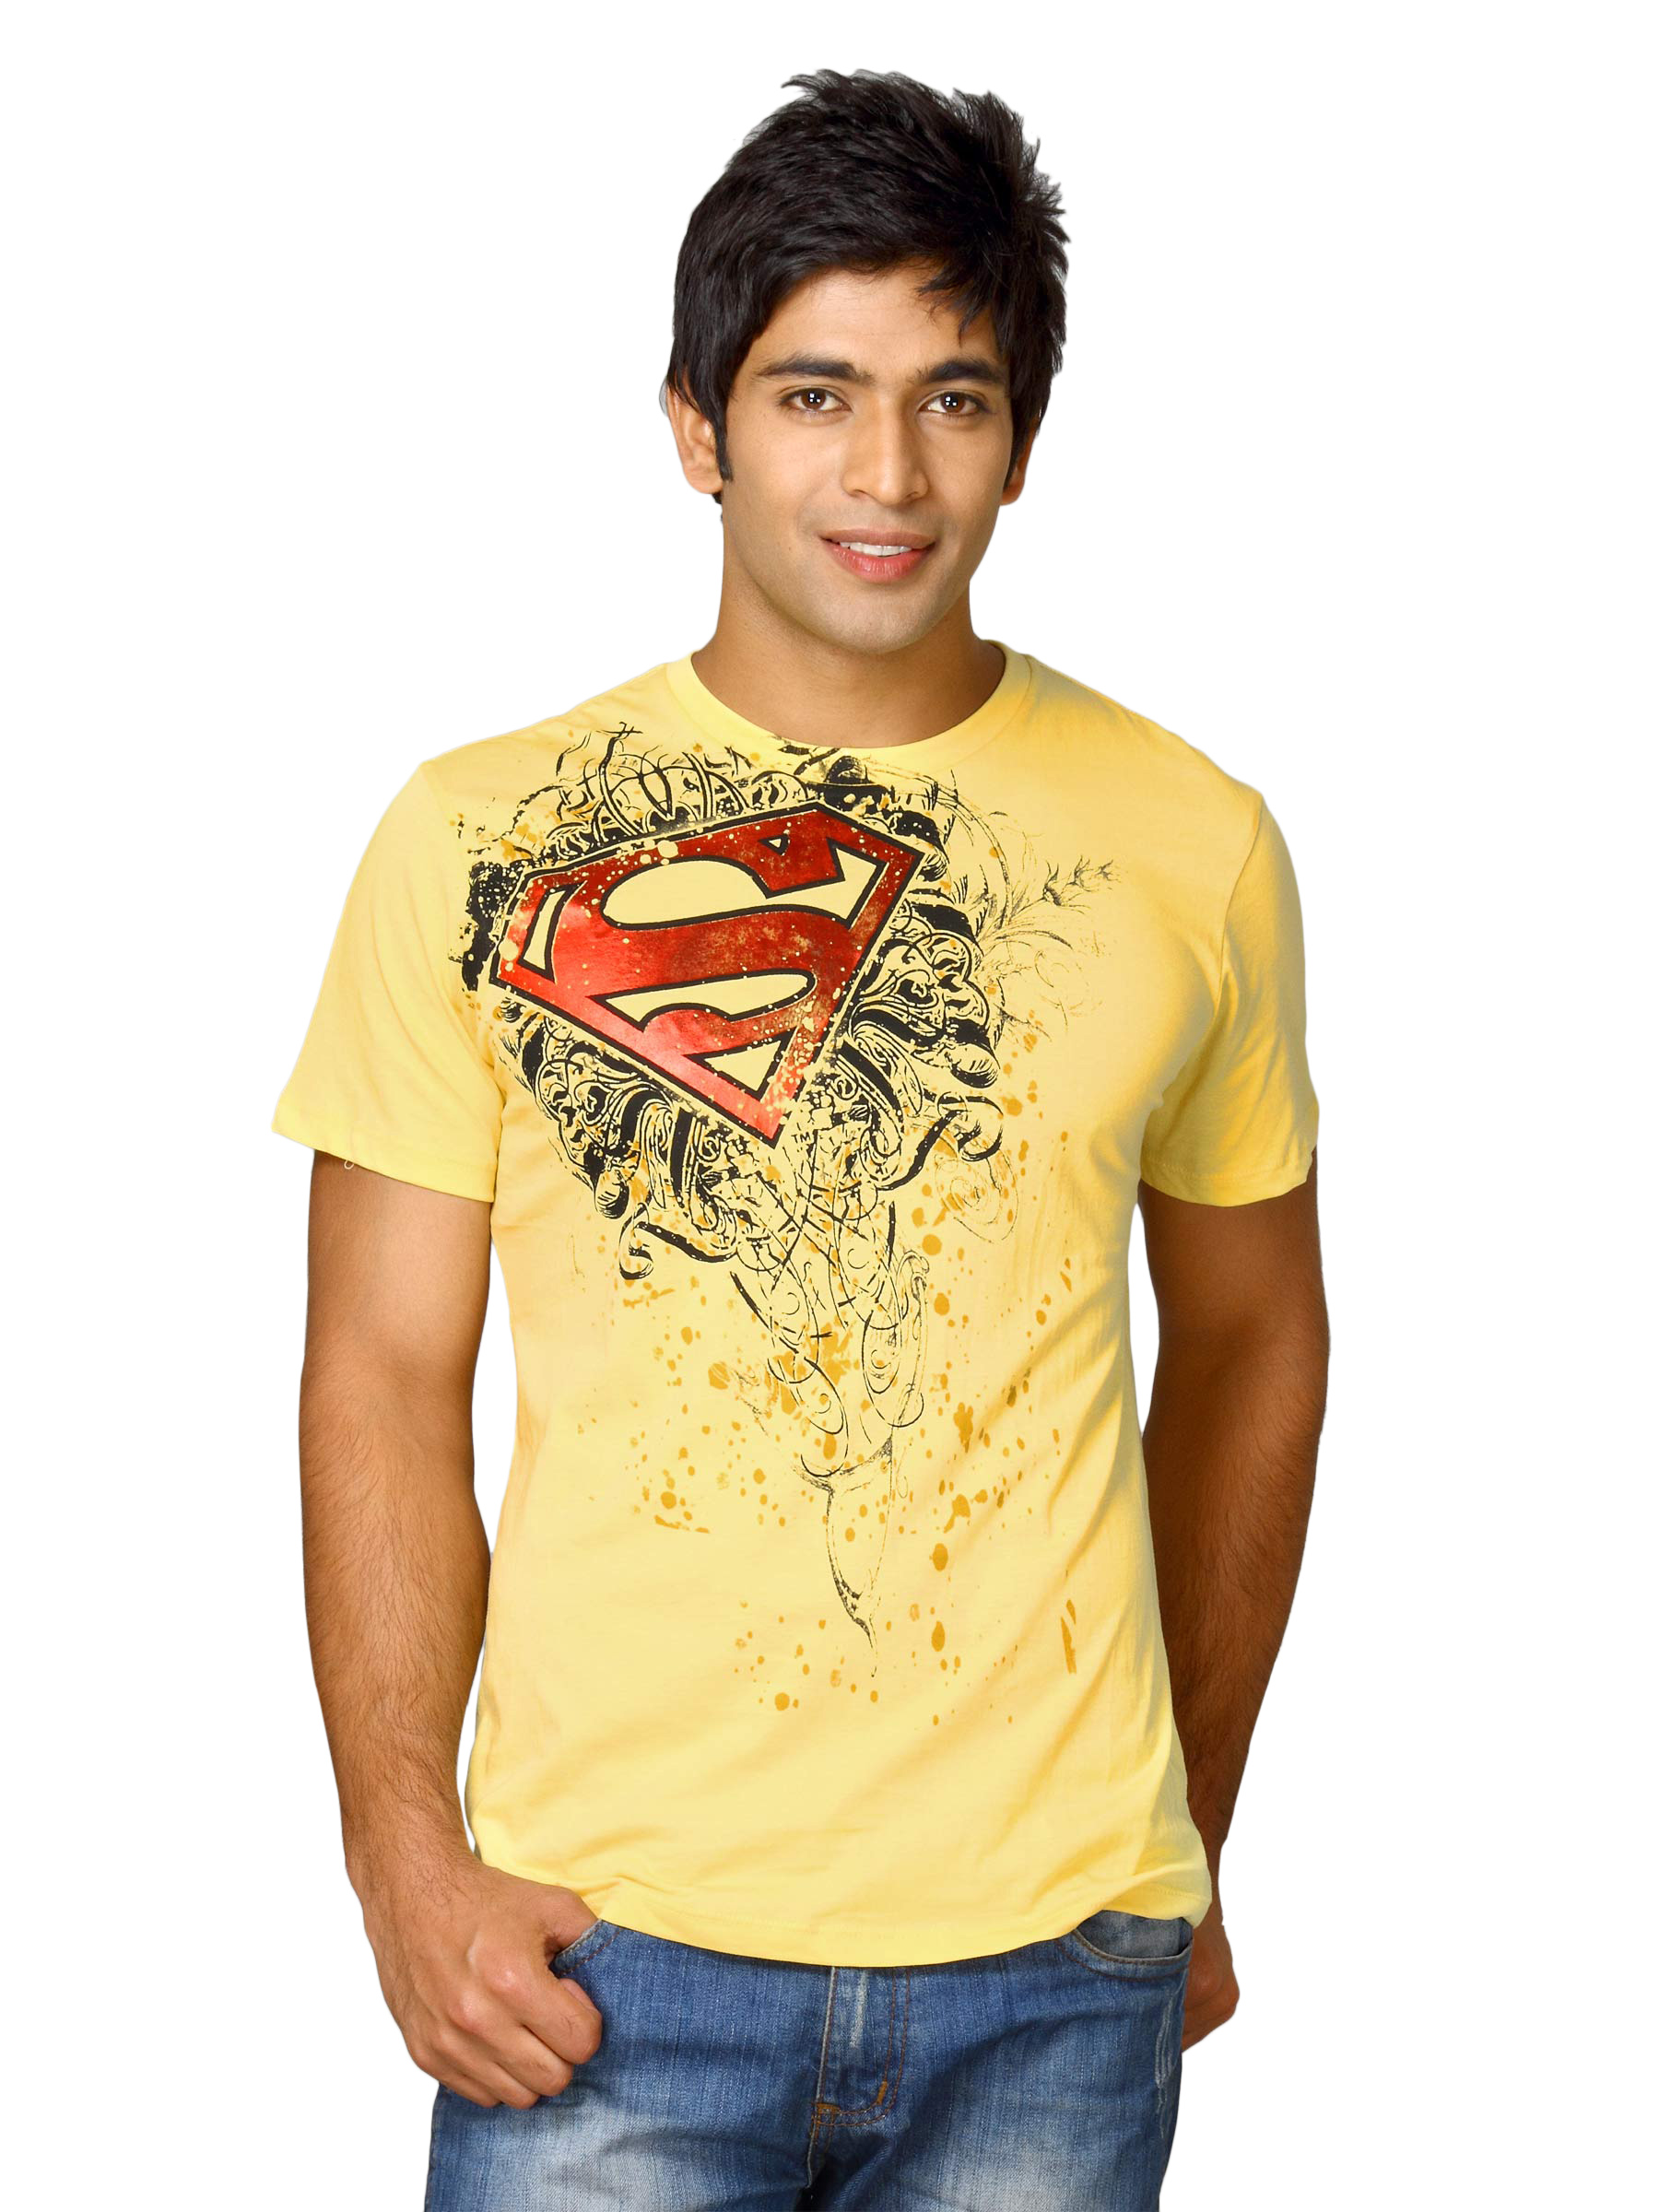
Superman Men's Foil Yellow T-shirt
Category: Apparel / Topwear / Tshirts
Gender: Men
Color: Yellow
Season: Fall 2011
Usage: Casual